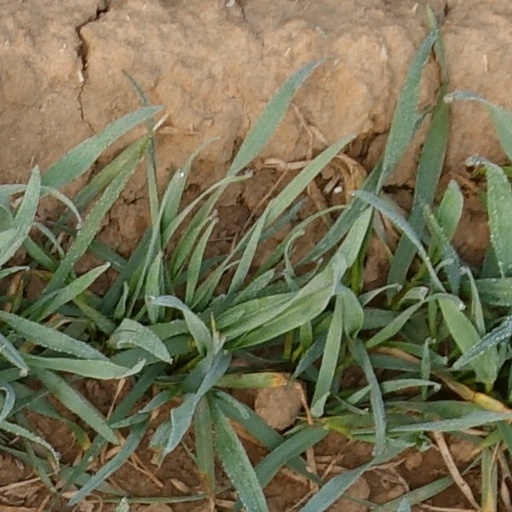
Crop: wheat